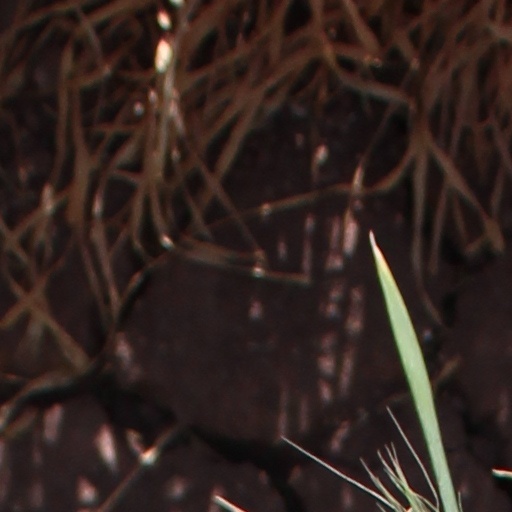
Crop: wheat